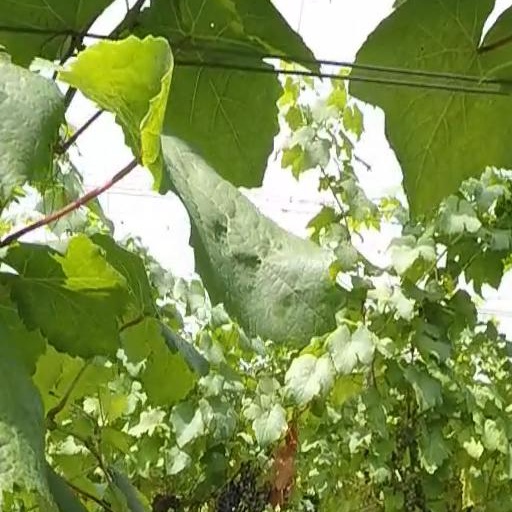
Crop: grape